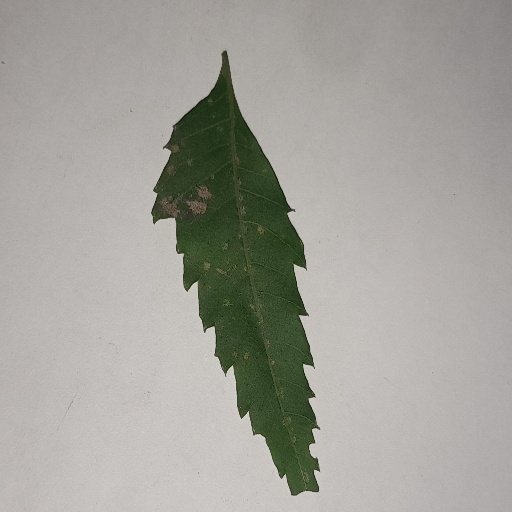
Species: Neem
Leaf condition: Powdery Mildew